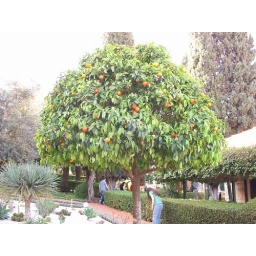
fruit tree in B'hai Gardens